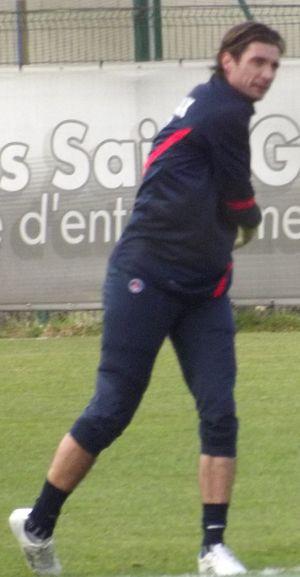
Sous les couleurs du PSG
Ronan Le Crom, né le 13 juillet 1974 à Lorient, est un footballeur français qui évolue au poste de gardien de but.